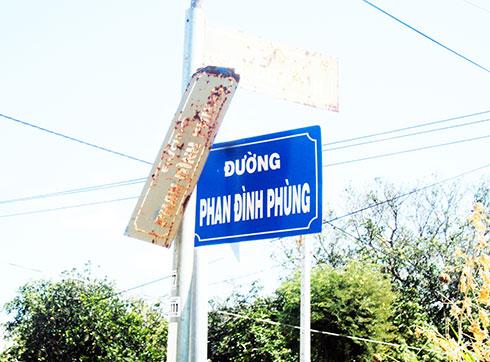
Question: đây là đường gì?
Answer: đường phan đình phùng